Denard Robinson

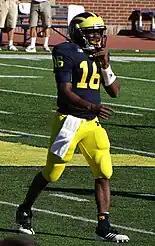
Robinson at Michigan Stadium

Following Michigan's season-ending loss in the 2011 Gator Bowl, head coach Rich Rodriguez was fired and replaced by Brady Hoke. As Robinson had thrived in Rodriguez's spread offense, the coaching change led to speculation that Robinson may transfer. On January 17, 2011, Robinson ended the speculation when he issued a statement confirming that he would stay at Michigan. In the video statement released by the University of Michigan, Robinson said he seriously considered transferring and noted that Rodriguez was one of the few coaches willing to give him the chance to play quarterback at the next level. Robinson explained his decision to stay at Michigan: "This is my family. This is my home now. ... I couldn't let it go." He also noted that he talked to his teammates and told them, "'You know, I can't just leave you out there.' I've been around these guys two years and we've bonded and it's like a family here. There's nothing like this."